Éva Gauthier

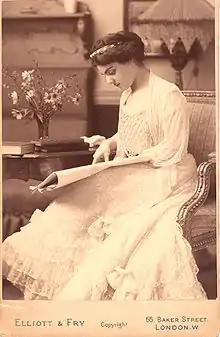
Éva Gauthier, 1905

Gauthier was a controversial musician in her time. Her choice of music for performance was often condemned, and often praised. The appropriateness of jazz music for a classically trained singer, combined with the performances taking place in concert halls lead some critics to cheer her for promoting otherwise overlooked music, and others to condemn her for taking lowbrow music into a highbrow venue.